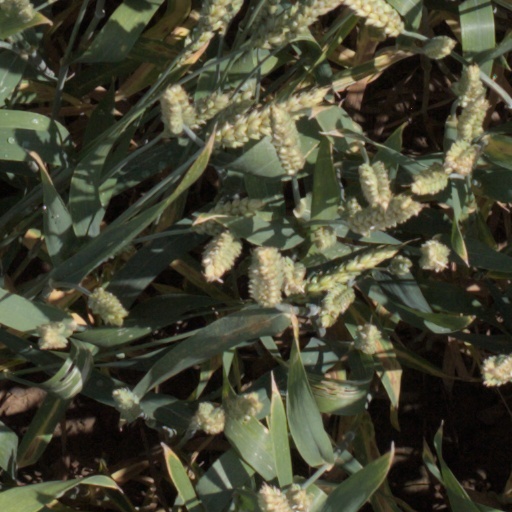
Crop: wheat